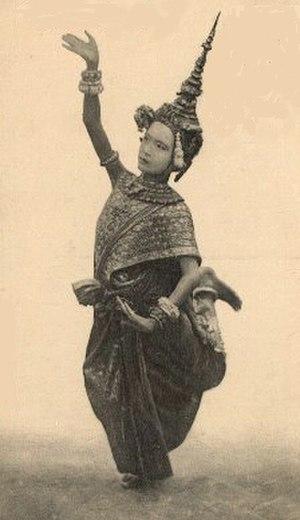
Photo historique Danseuse khmère
Le Ballet royal du Cambodge, également appelé danse classique khmère, est un art sacré des Khmers qui accompagne depuis plus de mille ans les cérémonies royales. Les Khmers offrent ainsi les danses aux génies et divinités en vue de prier les choses sacrées de venir chasser les malheurs de toutes sortes, afin d’avoir la paix et des pluies abondantes. On danse encore pour se divertir et oublier la fatigue de la vie pénible.